Palace

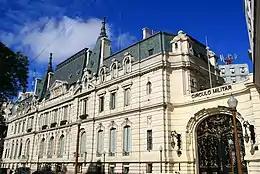
Palacio Paz in Buenos Aires, Argentina

The best examples of the Bronze Age Greece palace are seen in the excavations at Mycenae, Tiryns and Pylos. The fact that these were administrative centers is shown by the records found there. They were ranged around a group of courtyards, each opening upon several rooms of different dimensions, such as storerooms and workshops, as well as reception halls and living quarters, each opening upon several rooms of different dimensions, such as storerooms, workshops, and reception halls. The heart of the palace was the megaron. This was the throne room, laid around a circular hearth surrounded by four columns, the throne generally found on the right-hand side upon entering the room. The staircases in the palace of Pylos indicate palaces had two stories. Located on the top floor were the private quarters of the royal family and some storerooms. These palaces have yielded a wealth of artifacts and fragmentary frescoes.